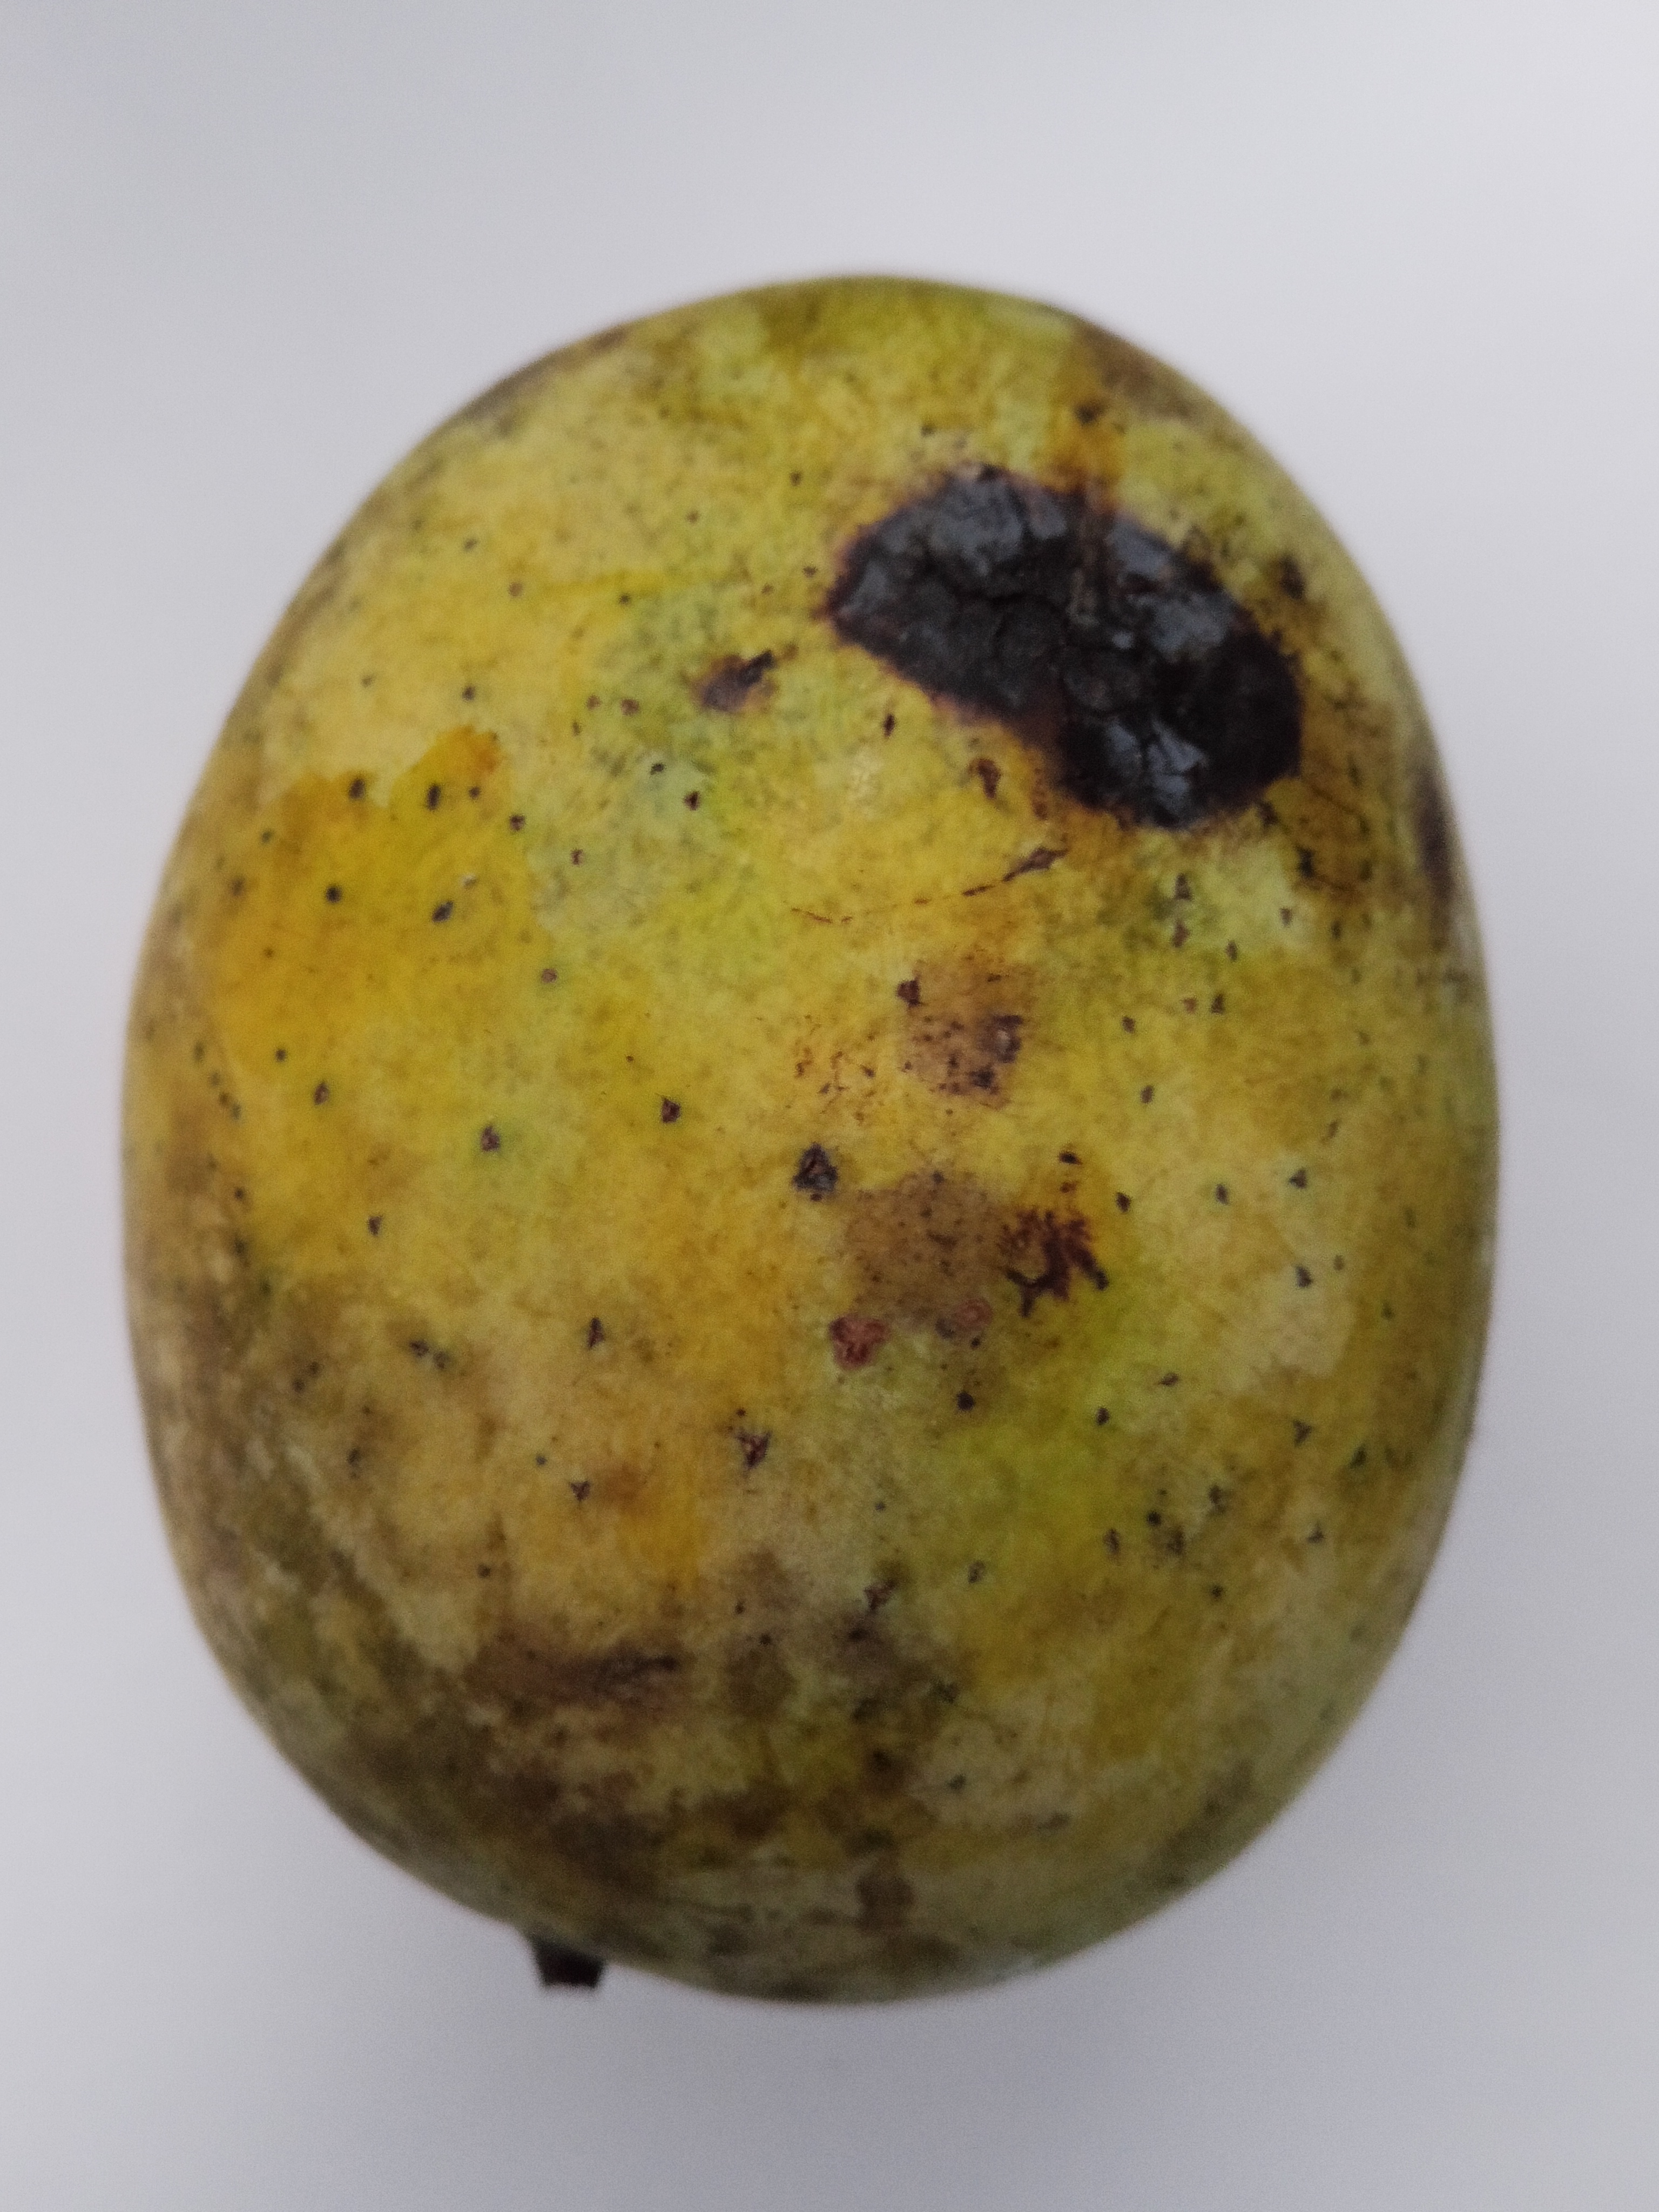
Mango variety: Langra